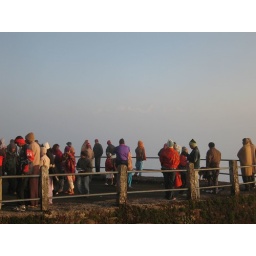
Third highest mountain in the world appears fleetingly through the clouds